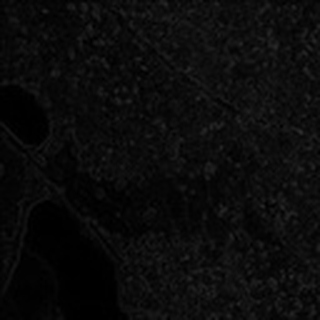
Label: cotton_aphids